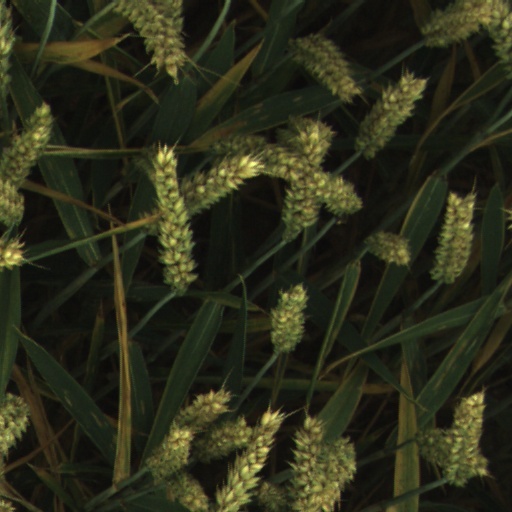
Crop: wheat